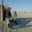
Label: man